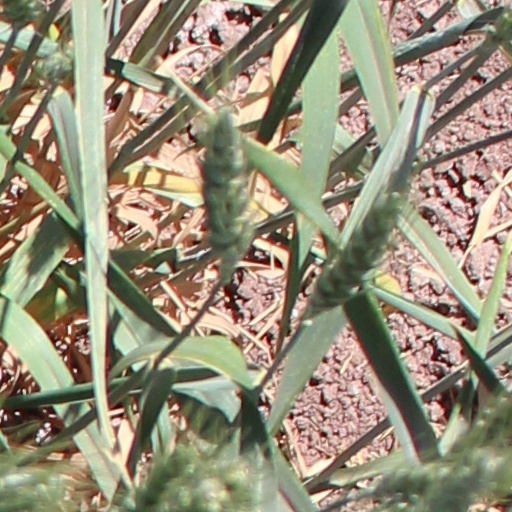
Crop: wheat